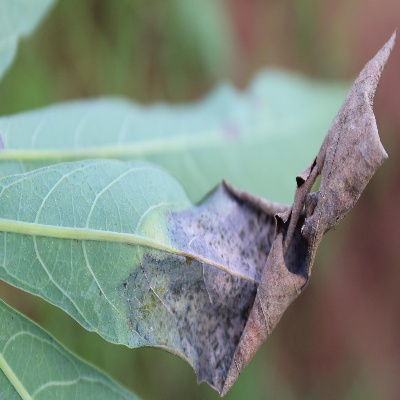
Crop: Cassava
Condition: bacterial blight